Aongus Ó hAonghusa

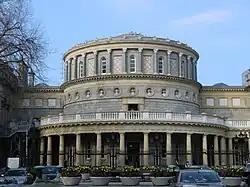
National Library of Ireland

In 2004, Ó hAonghusa played a pivotal role in curating the display of James Joyce's handwritten manuscripts of Ulysses. He attended the ReJoyce 2004 Launch party at the Guinness Storehouse.